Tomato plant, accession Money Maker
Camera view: tilt-top (135 deg); turntable rotation: 90 degrees
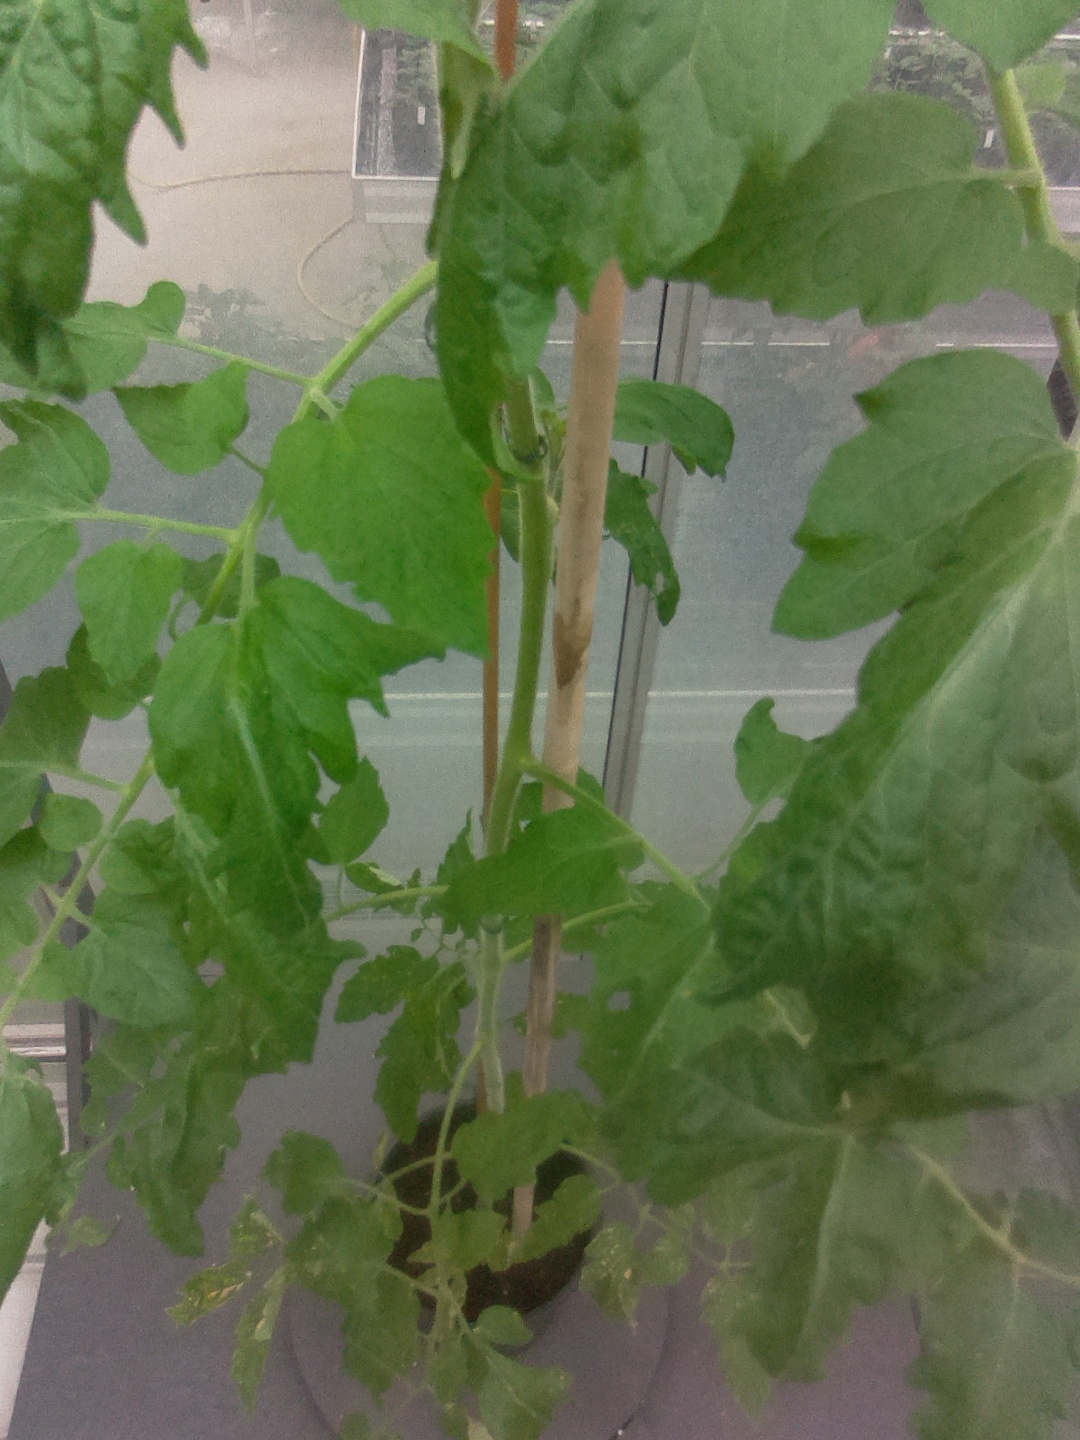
BBCH growth stage 70: Fruits at the main stem or branches visibles